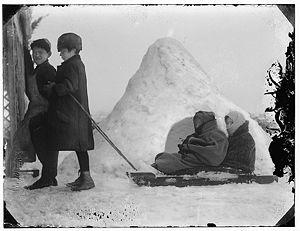
Neige à Jérusalem en 1921. Des enfants tirent d'autres enfants sur un traineau.